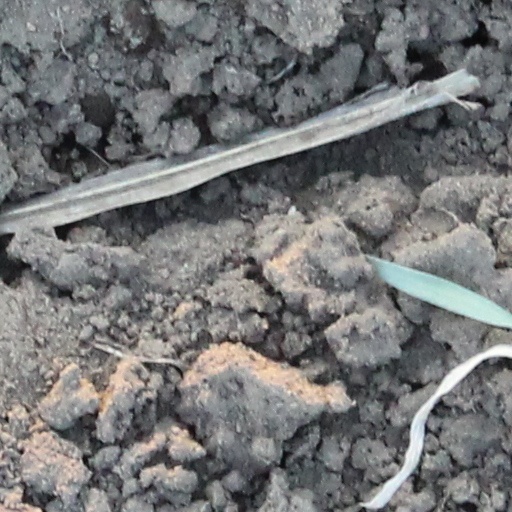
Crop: wheat